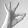
ASL letter: F